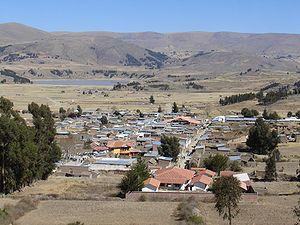
Vacas est un petit village situé dans le département de Cochabamba en Bolivie. Il est situé à 85 km au sud-est de Cochabamba, la capitale du département, à 3475 mètres d'altitude. C'est le centre administratif de la municipalité de Vacas dans la province d'Arani.